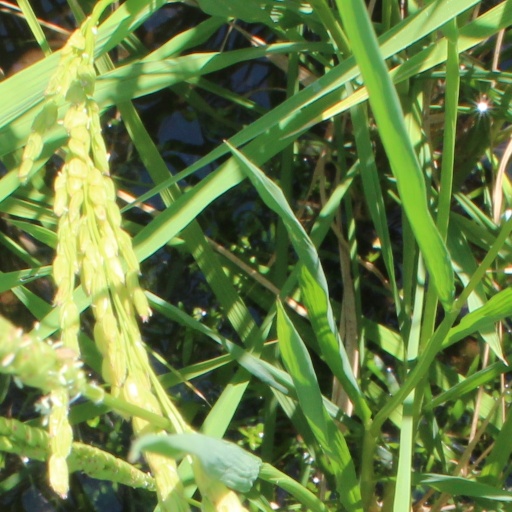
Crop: rice